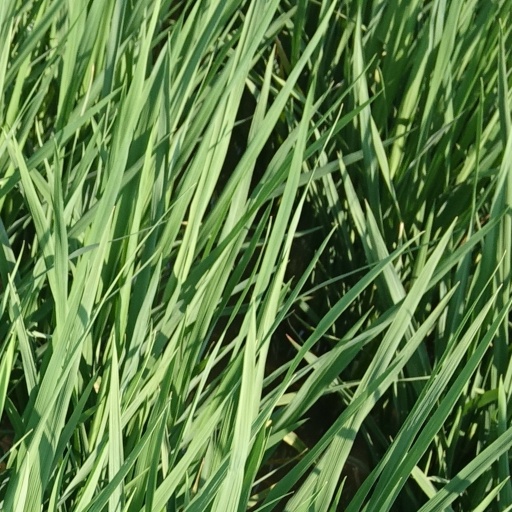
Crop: rice